Neyyattinkara Sree Krishna Swami Temple

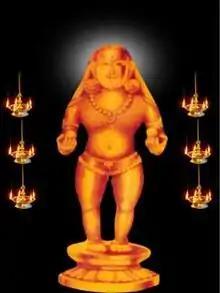
Neyyattinkara Unni Kannan

Neyyattinkara Shri Krishnaswamy Temple is supposed to be built in between AD 1750 - AD 1755, by His Highness Anizham Thirunal Marthanda Varma, the then maharajah of the erstwhile Indian princely state of Travancore. The history/legend behind the construction of this temple is, the then ruler, His Highness Anizham Thirunal Marthandavarma was surrounded by his enemies, arguably the high-profile "Ettuveettil Pillamar" while he was near the place where the temple is now situated. The king was trying to hide himself in a safe place. At that time, a small boy was seen there and this boy advised the king to hide himself inside the hollow trunk of a huge jack fruit tree nearby. The king heeded to this advice and was saved from his enemies. Later, the king tried to ascertain the identity of the boy, but could not. The king then strongly believed that it was in fact Lord Krishna/Unnikrishna himself who saved his life and he decided to build a temple for Lord Krishna, as a gratitude, at the exact place where he hid inside the jack fruit tree and thus Neyyattinkara Sree Krishna temple came into existence. The huge jack fruit tree which helped the king save his life came to be known as "Ammachi Plavu" (Mother/Grandmother jack fruit tree, personifying one who protected the king). Until AD 1970–75, the offshoots of the original tree was present bearing a huge amount of jack fruits, but these offshoots had to be cut in order to preserve the actual hollow trunk where the king hid himself. At present, the hollow trunk is in a preserved state (by Archaeological Department) and is visible to all devotees who visit this temple.